Presidency of Ronald Reagan

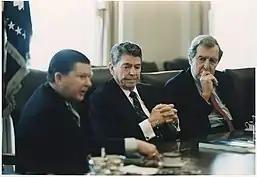
Reagan receiving the Tower Commission on the Iran–Contra affair, 1987

Under a policy that came to be known as the Reagan Doctrine, the Reagan administration provided overt and covert aid to anti-communist resistance movements in an effort to "rollback" Soviet-backed communist governments in Africa, Asia, and Latin America. In Eastern Europe, the CIA provided support to the Polish opposition group, Solidarity, ensuring that it stayed afloat during a period of martial law. Reagan deployed the CIA's Special Activities Division to Afghanistan and Pakistan, and the CIA was instrumental in training, equipping, and leading Mujahideen forces against the Soviet Army in the Soviet–Afghan War. By 1987, the United States was sending over $600 million a year, as well as weapons, intelligence, and combat expertise to Afghanistan. The Soviet Union announced it would withdraw from Afghanistan in 1987, but the U.S. was subjected to blowback in the form of the Taliban and al-Qaeda, two groups that arose out of the Mujahideen and that would oppose the United States in future conflicts.